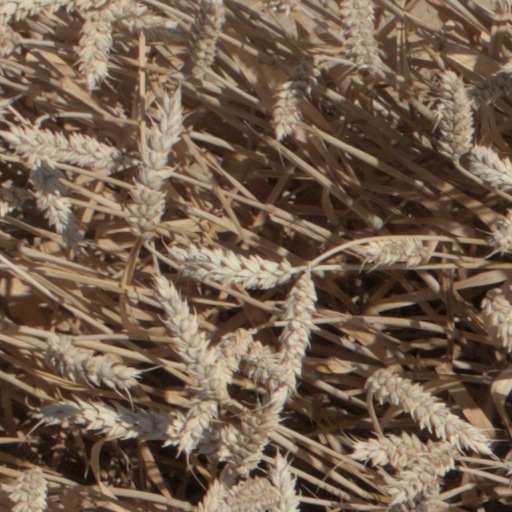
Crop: wheat